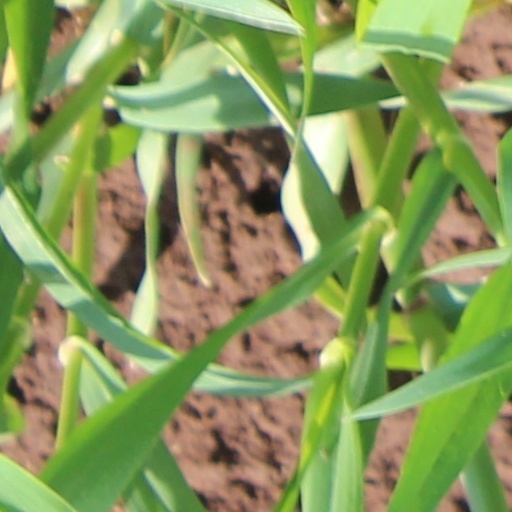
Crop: wheat